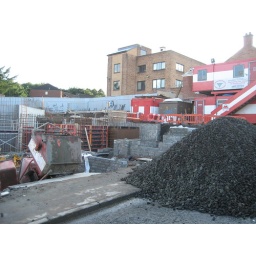
I was standing right against the fence halfway in the road, hoping for a lull in the traffic coming down Ridgeway Street.